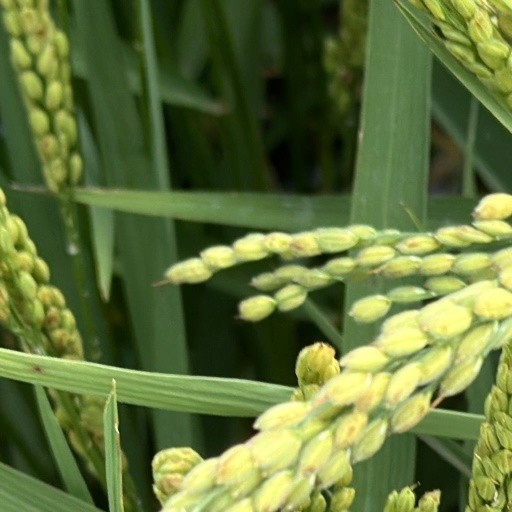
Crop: rice